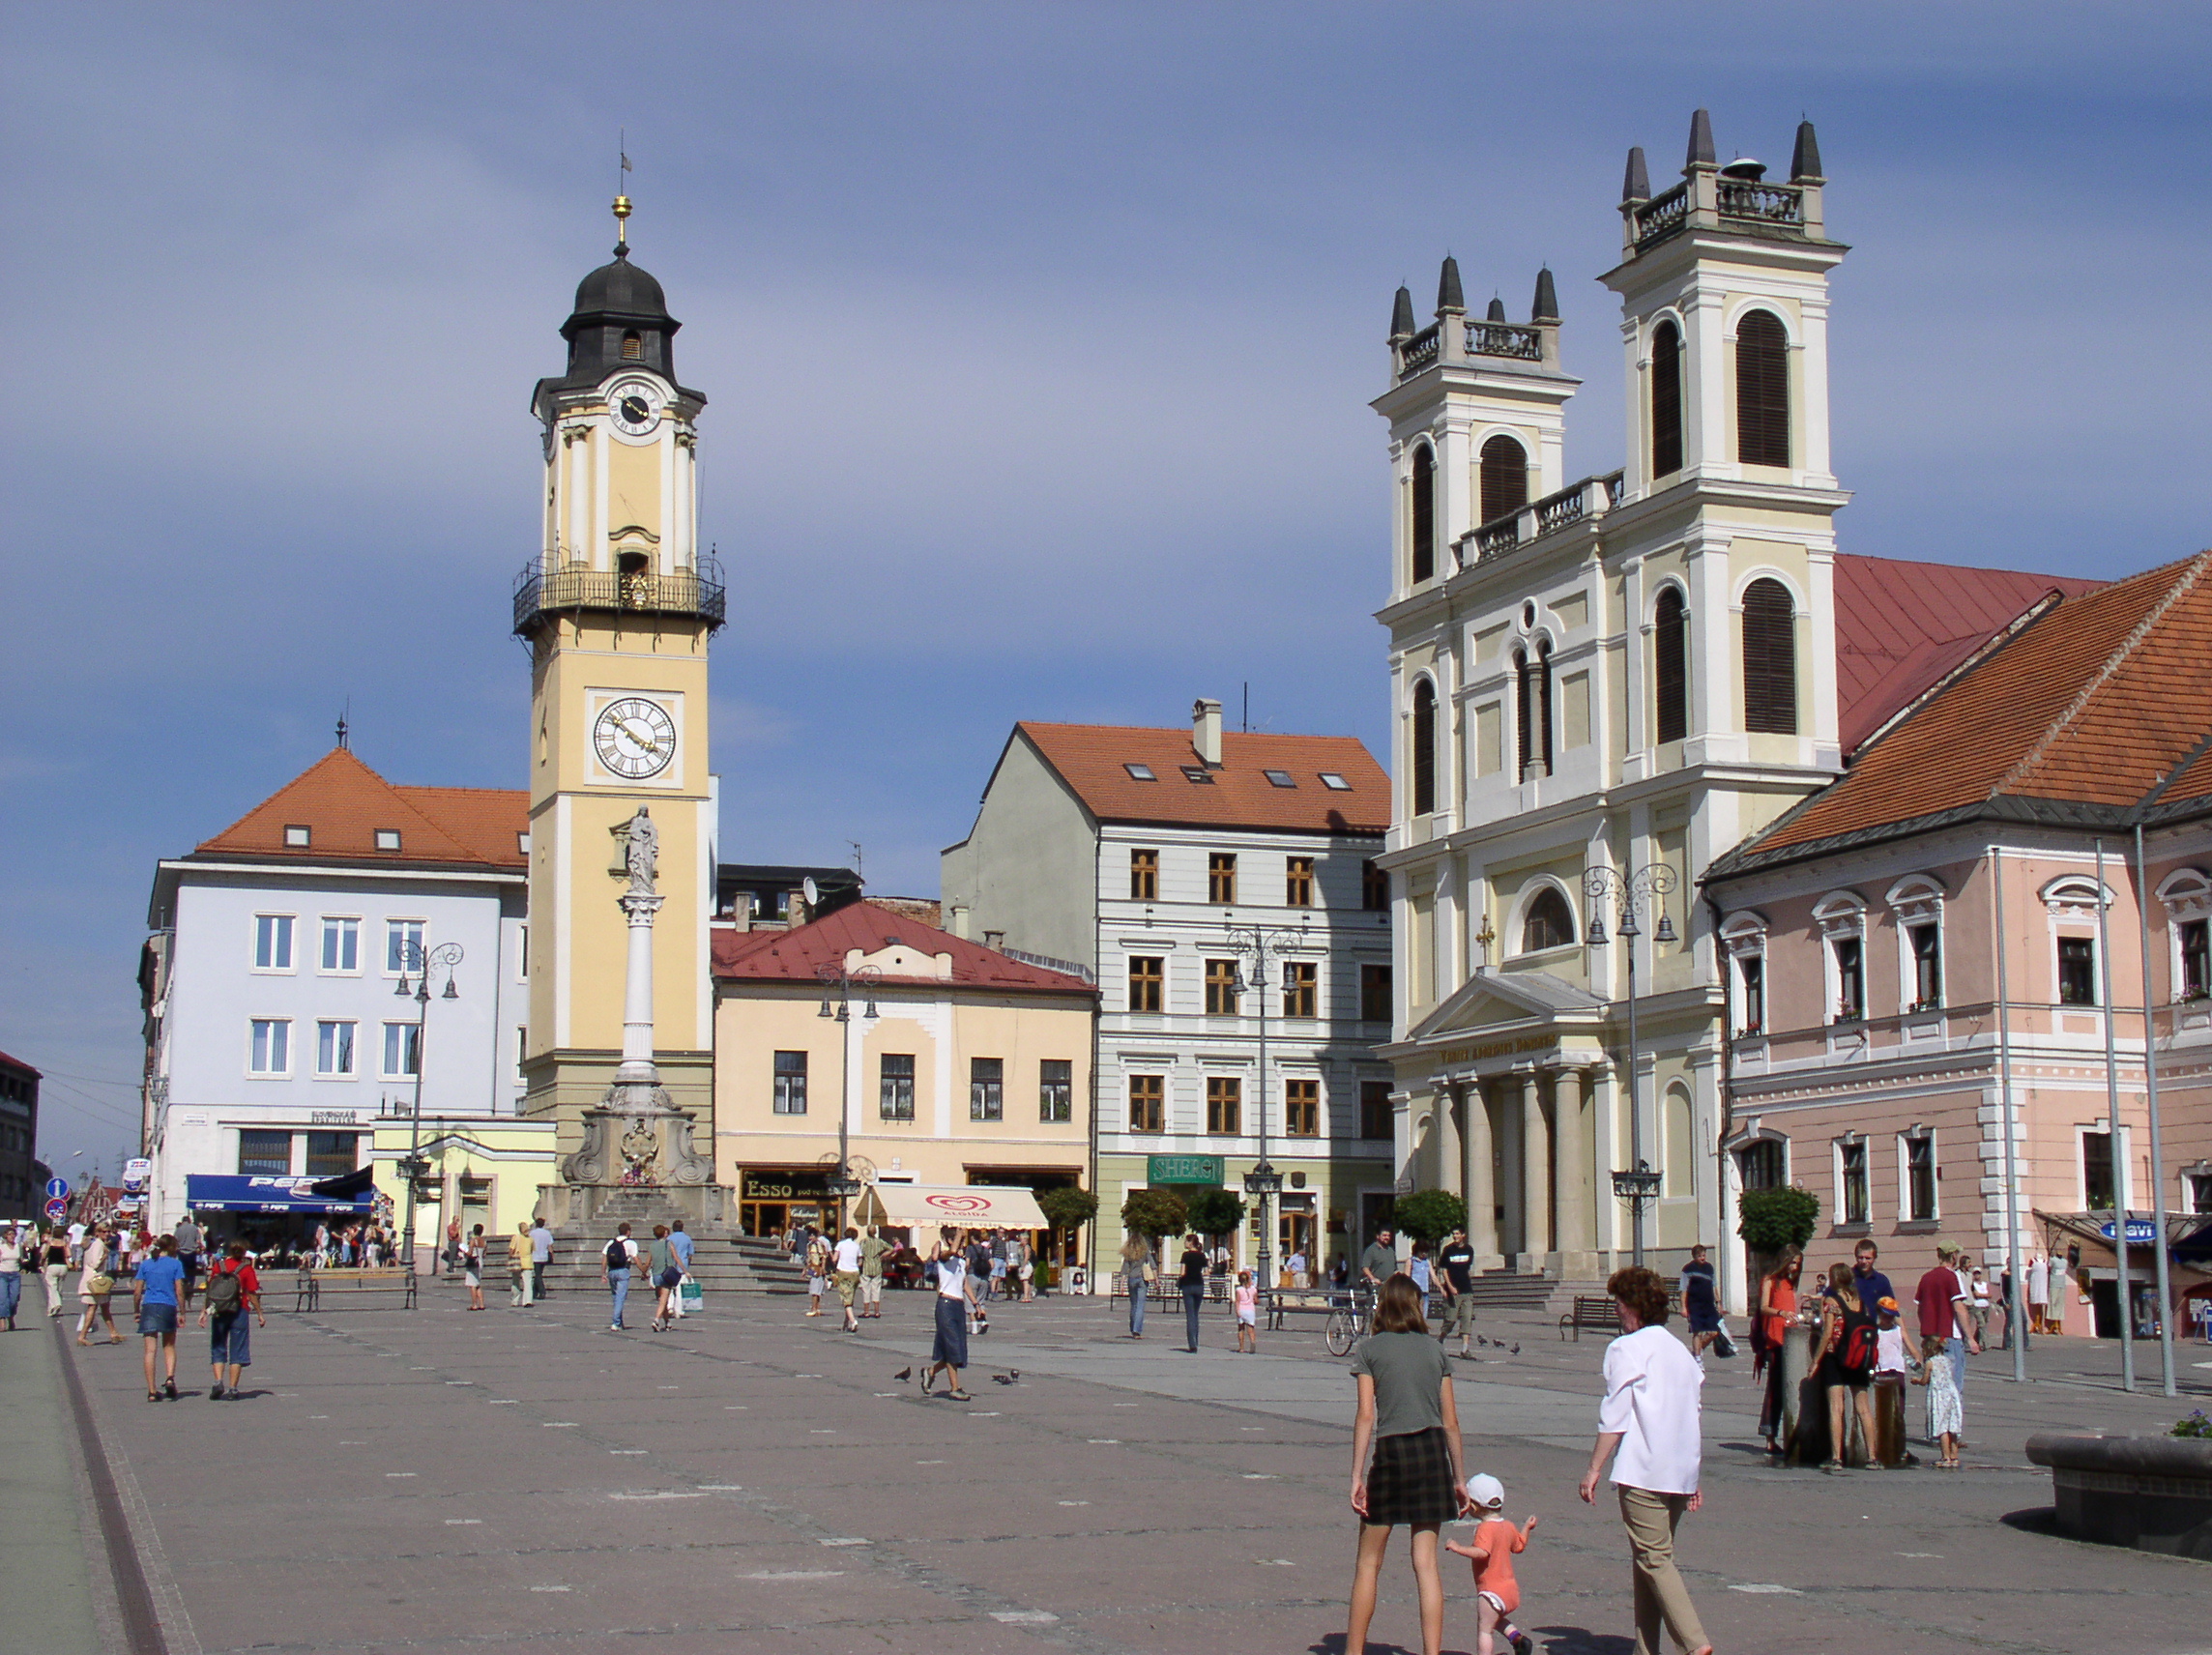
banska bystrica, slovakia, 2006, plaza, city, town, town square, landmark, public space, human settlement, building, clock tower, neighbourhood, tourism, architecture, facade, steeple, tower, downtown, pedestrian, bell tower, thoroughfare, street, historic site, travel, nonbuilding structure, tourist attraction, outdoor structure, metropolis